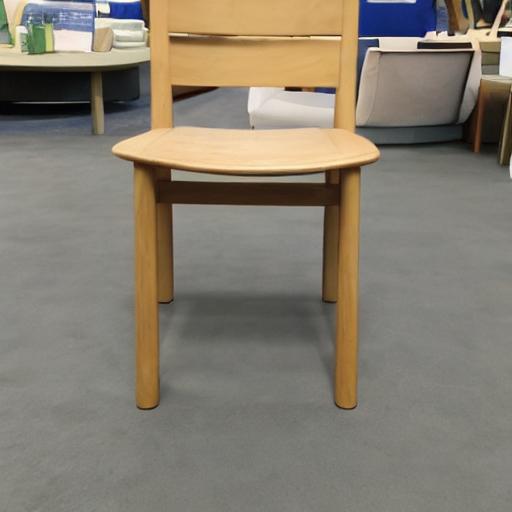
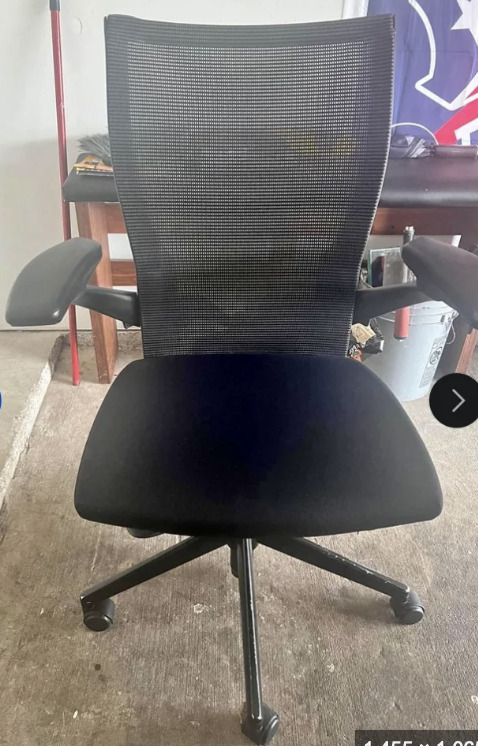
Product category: items_chair
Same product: no